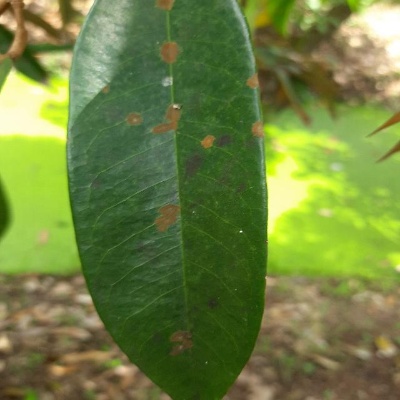
Label: Leaf_Algal